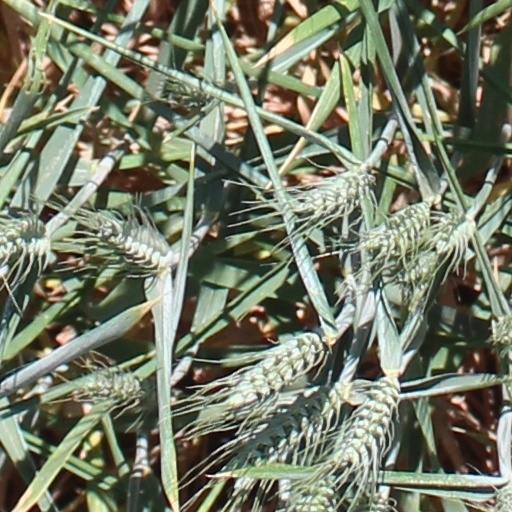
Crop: wheat